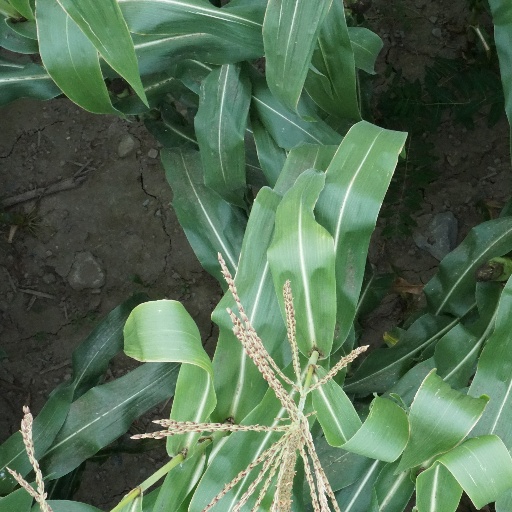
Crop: maize; corn